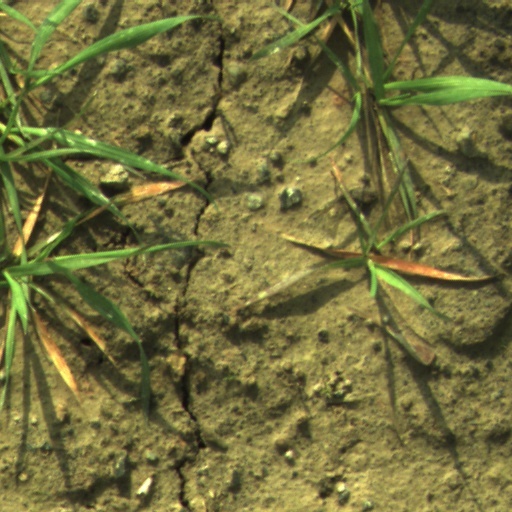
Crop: wheat